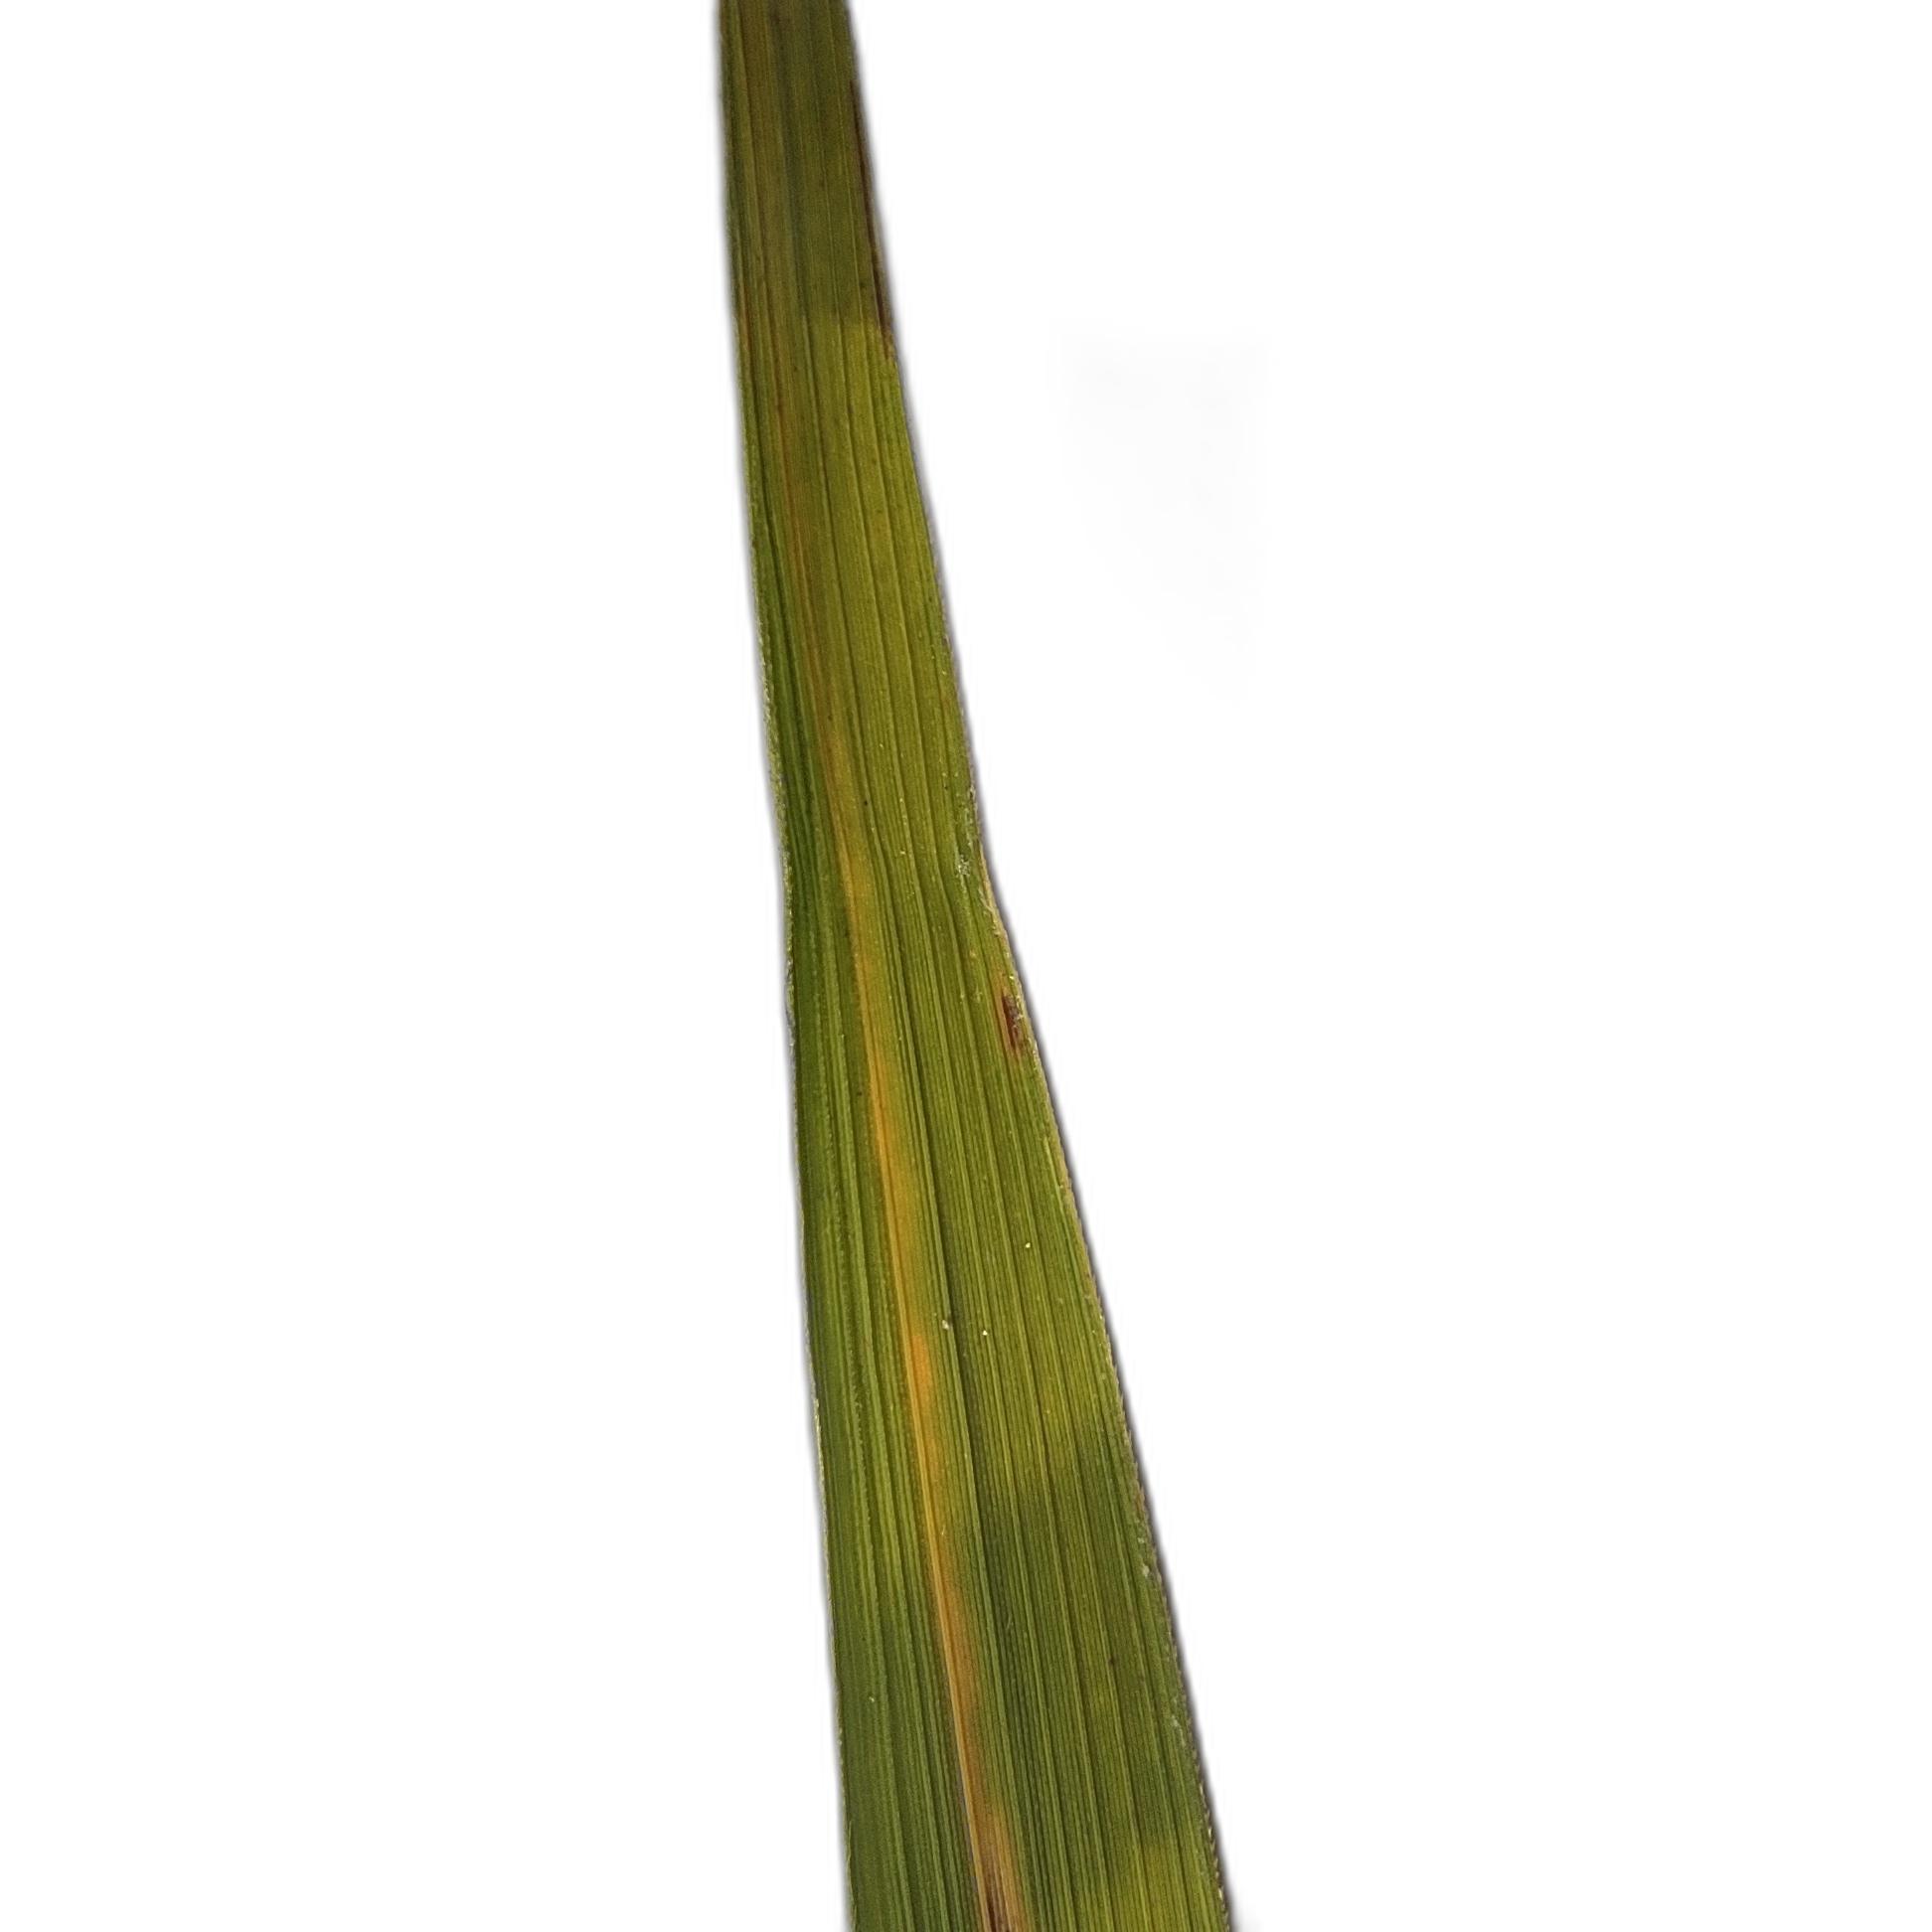
Label: Rice Stripes